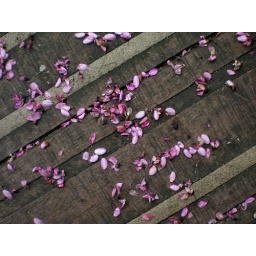
Petals on a wooden floor in Disneyland Paris. (May 08th 2009)